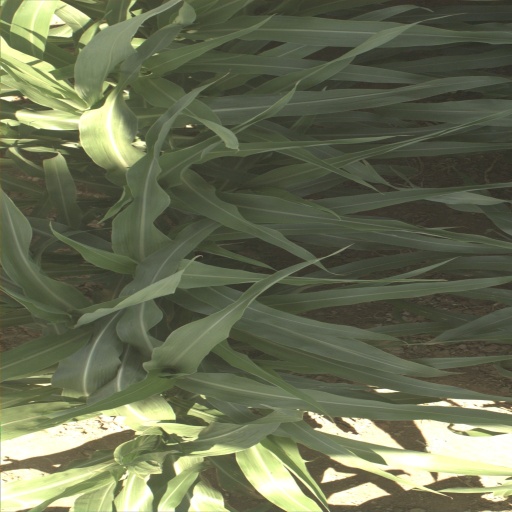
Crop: sorghum